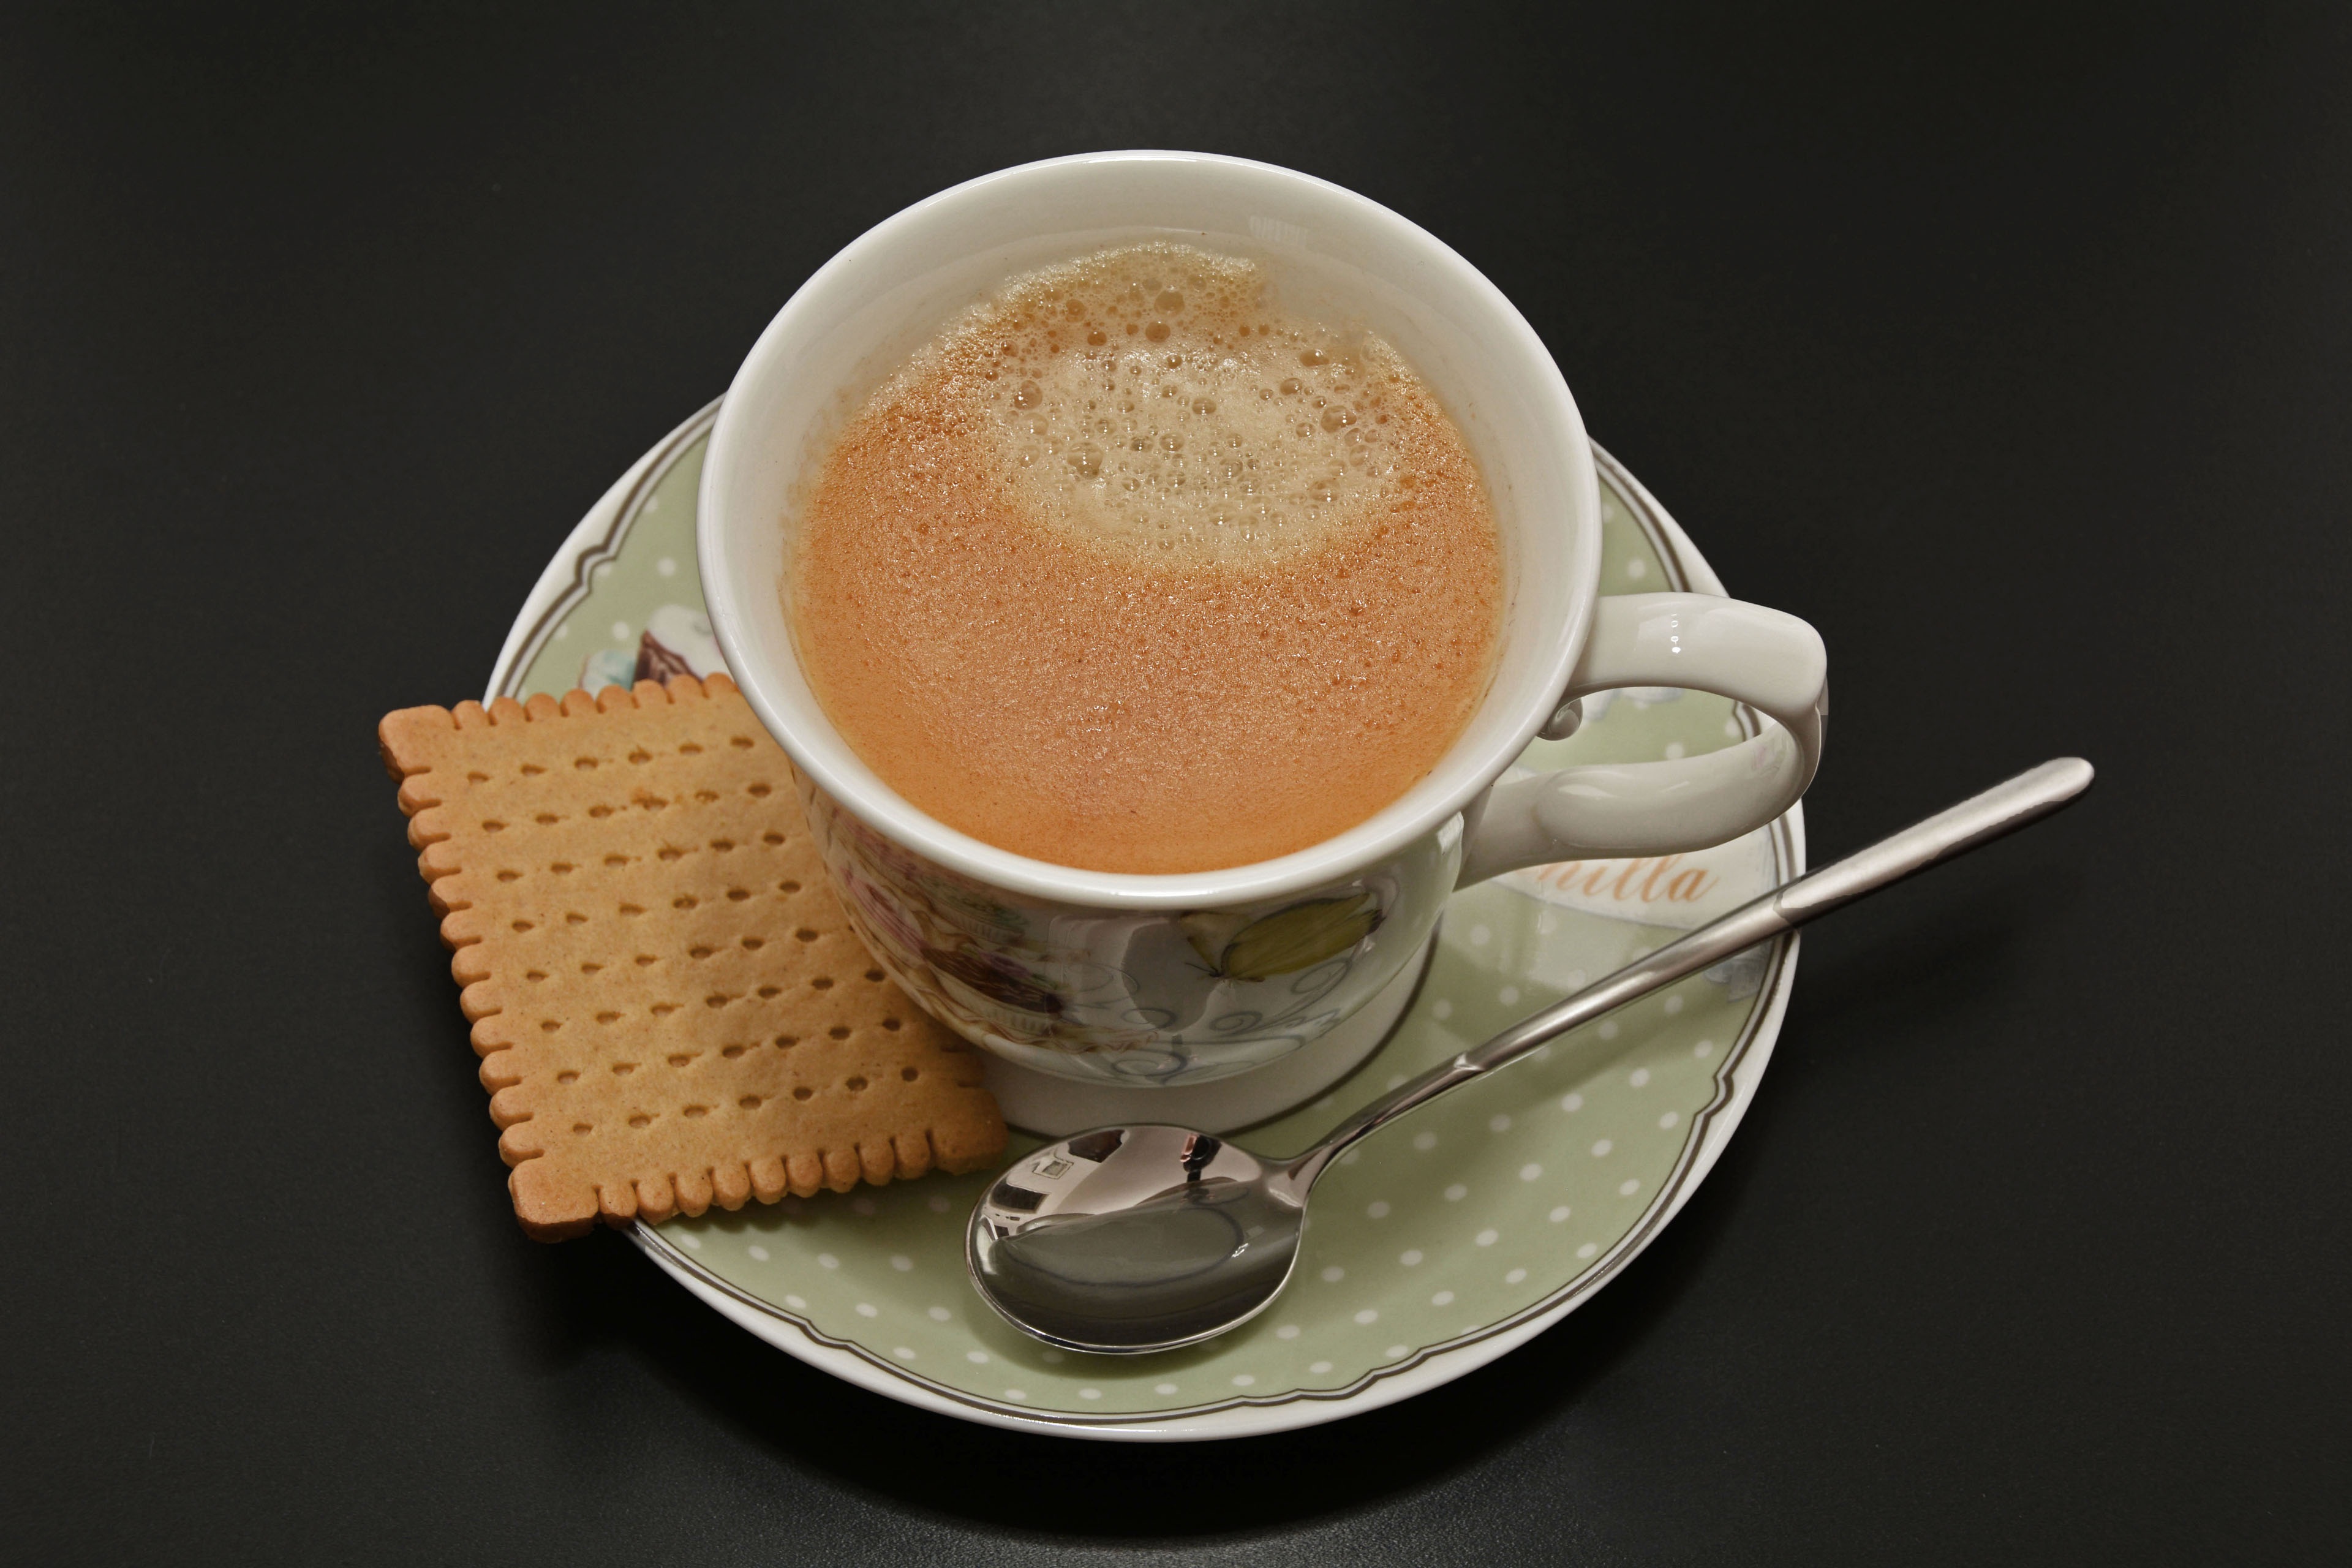
coffee, cup, latte, hot chocolate, cappuccino, food, drink, espresso, coffee cup, caffeine, break, coffee break, flavor, milkshake, good morning, caf au lait, caff macchiato, coffee milk, salep